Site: brandenburg
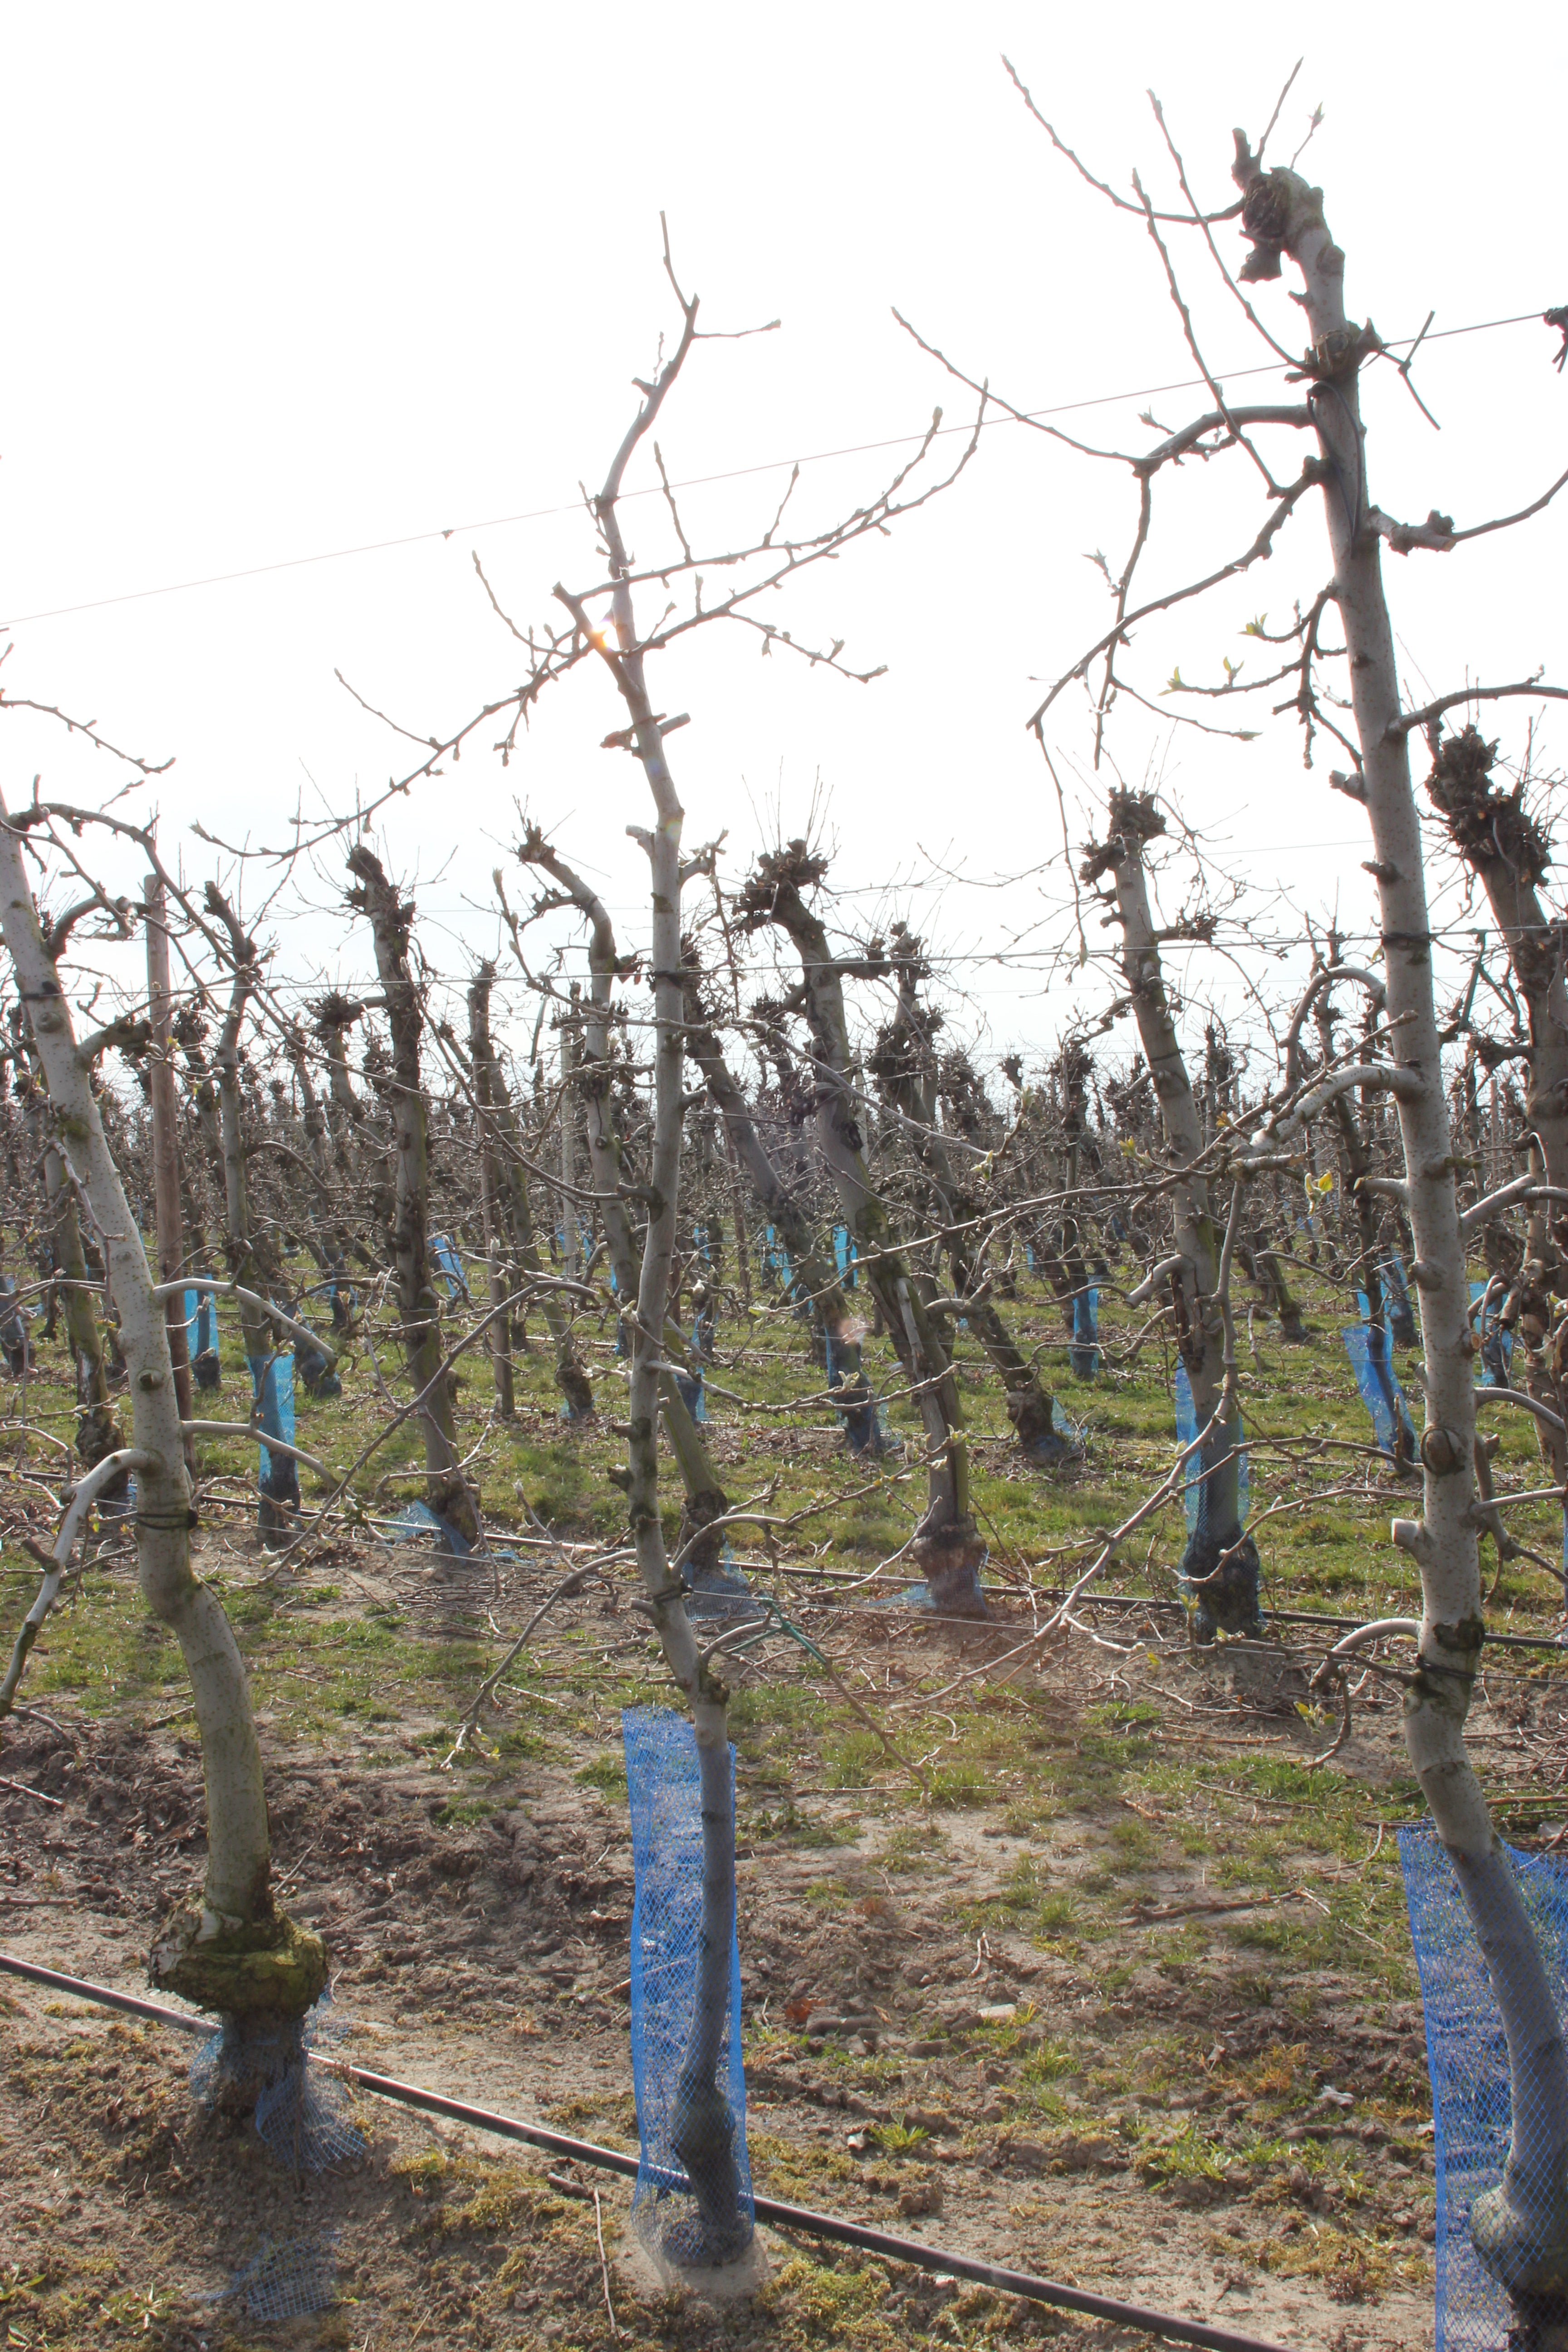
Growth stage (BBCH 54): Inflorescence emergence